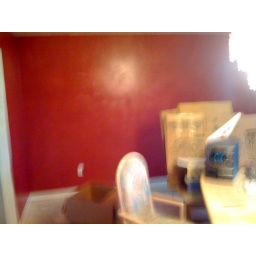
Dining room wall against the kitchen